Silicon dioxide

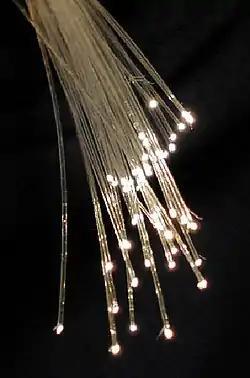
Bundle of optical fibres composed of high purity silica

Silicon dioxide reacts in heated reflux under dinitrogen with ethylene glycol and an alkali metal base to produce highly reactive, pentacoordinate silicates which provide access to a wide variety of new silicon compounds. The silicates are essentially insoluble in all polar solvent except methanol.